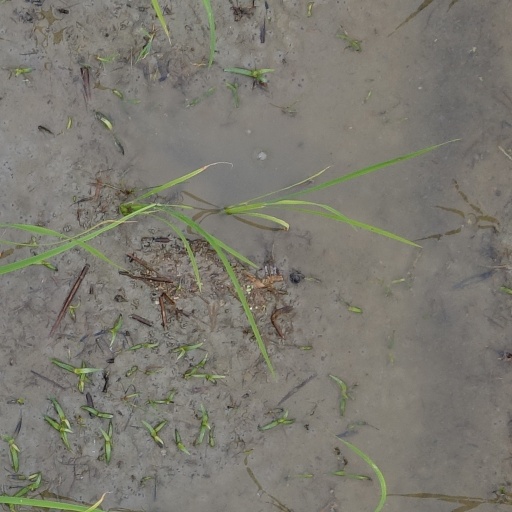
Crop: rice